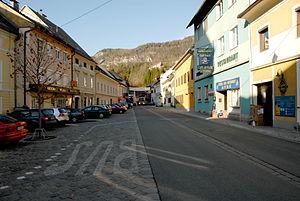
Eisenkappel-Vellach est une commune autrichienne du district de Völkermarkt en Carinthie. C'est la commune la plus au sud de la République d'Autriche.